Solar panels on spacecraft

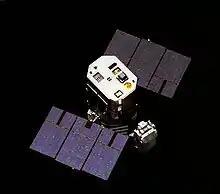
The solar panels on the SMM satellite provided electrical power. Here it is being captured by an astronaut using the Manned Maneuvering Unit.

Spacecraft operating in the inner Solar System usually rely on the use of power electronics-managed photovoltaic solar panels to derive electricity from sunlight. Outside the orbit of Jupiter, solar radiation is too weak to produce sufficient power within current solar technology and spacecraft mass limitations, so radioisotope thermoelectric generators (RTGs) are instead used as a power source.